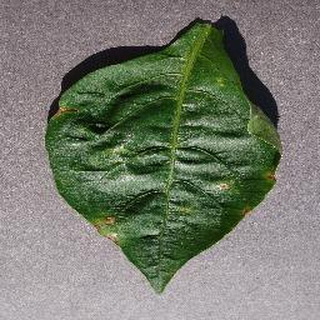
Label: bell_pepper_bacterial_spot